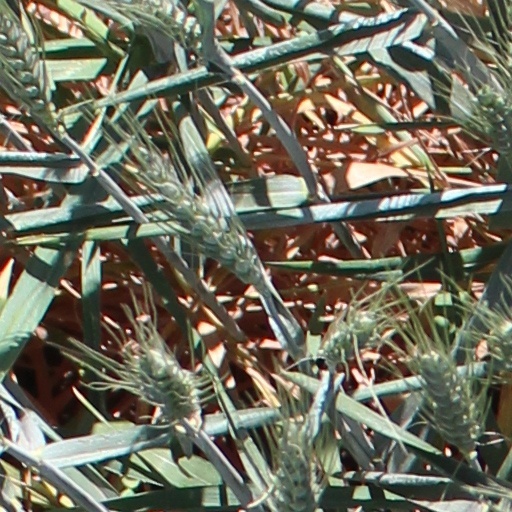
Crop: wheat